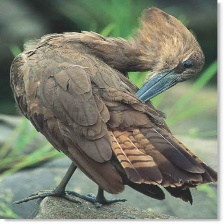
Species: HAMERKOP
Scientific name: SCOPUS UMBRETTA